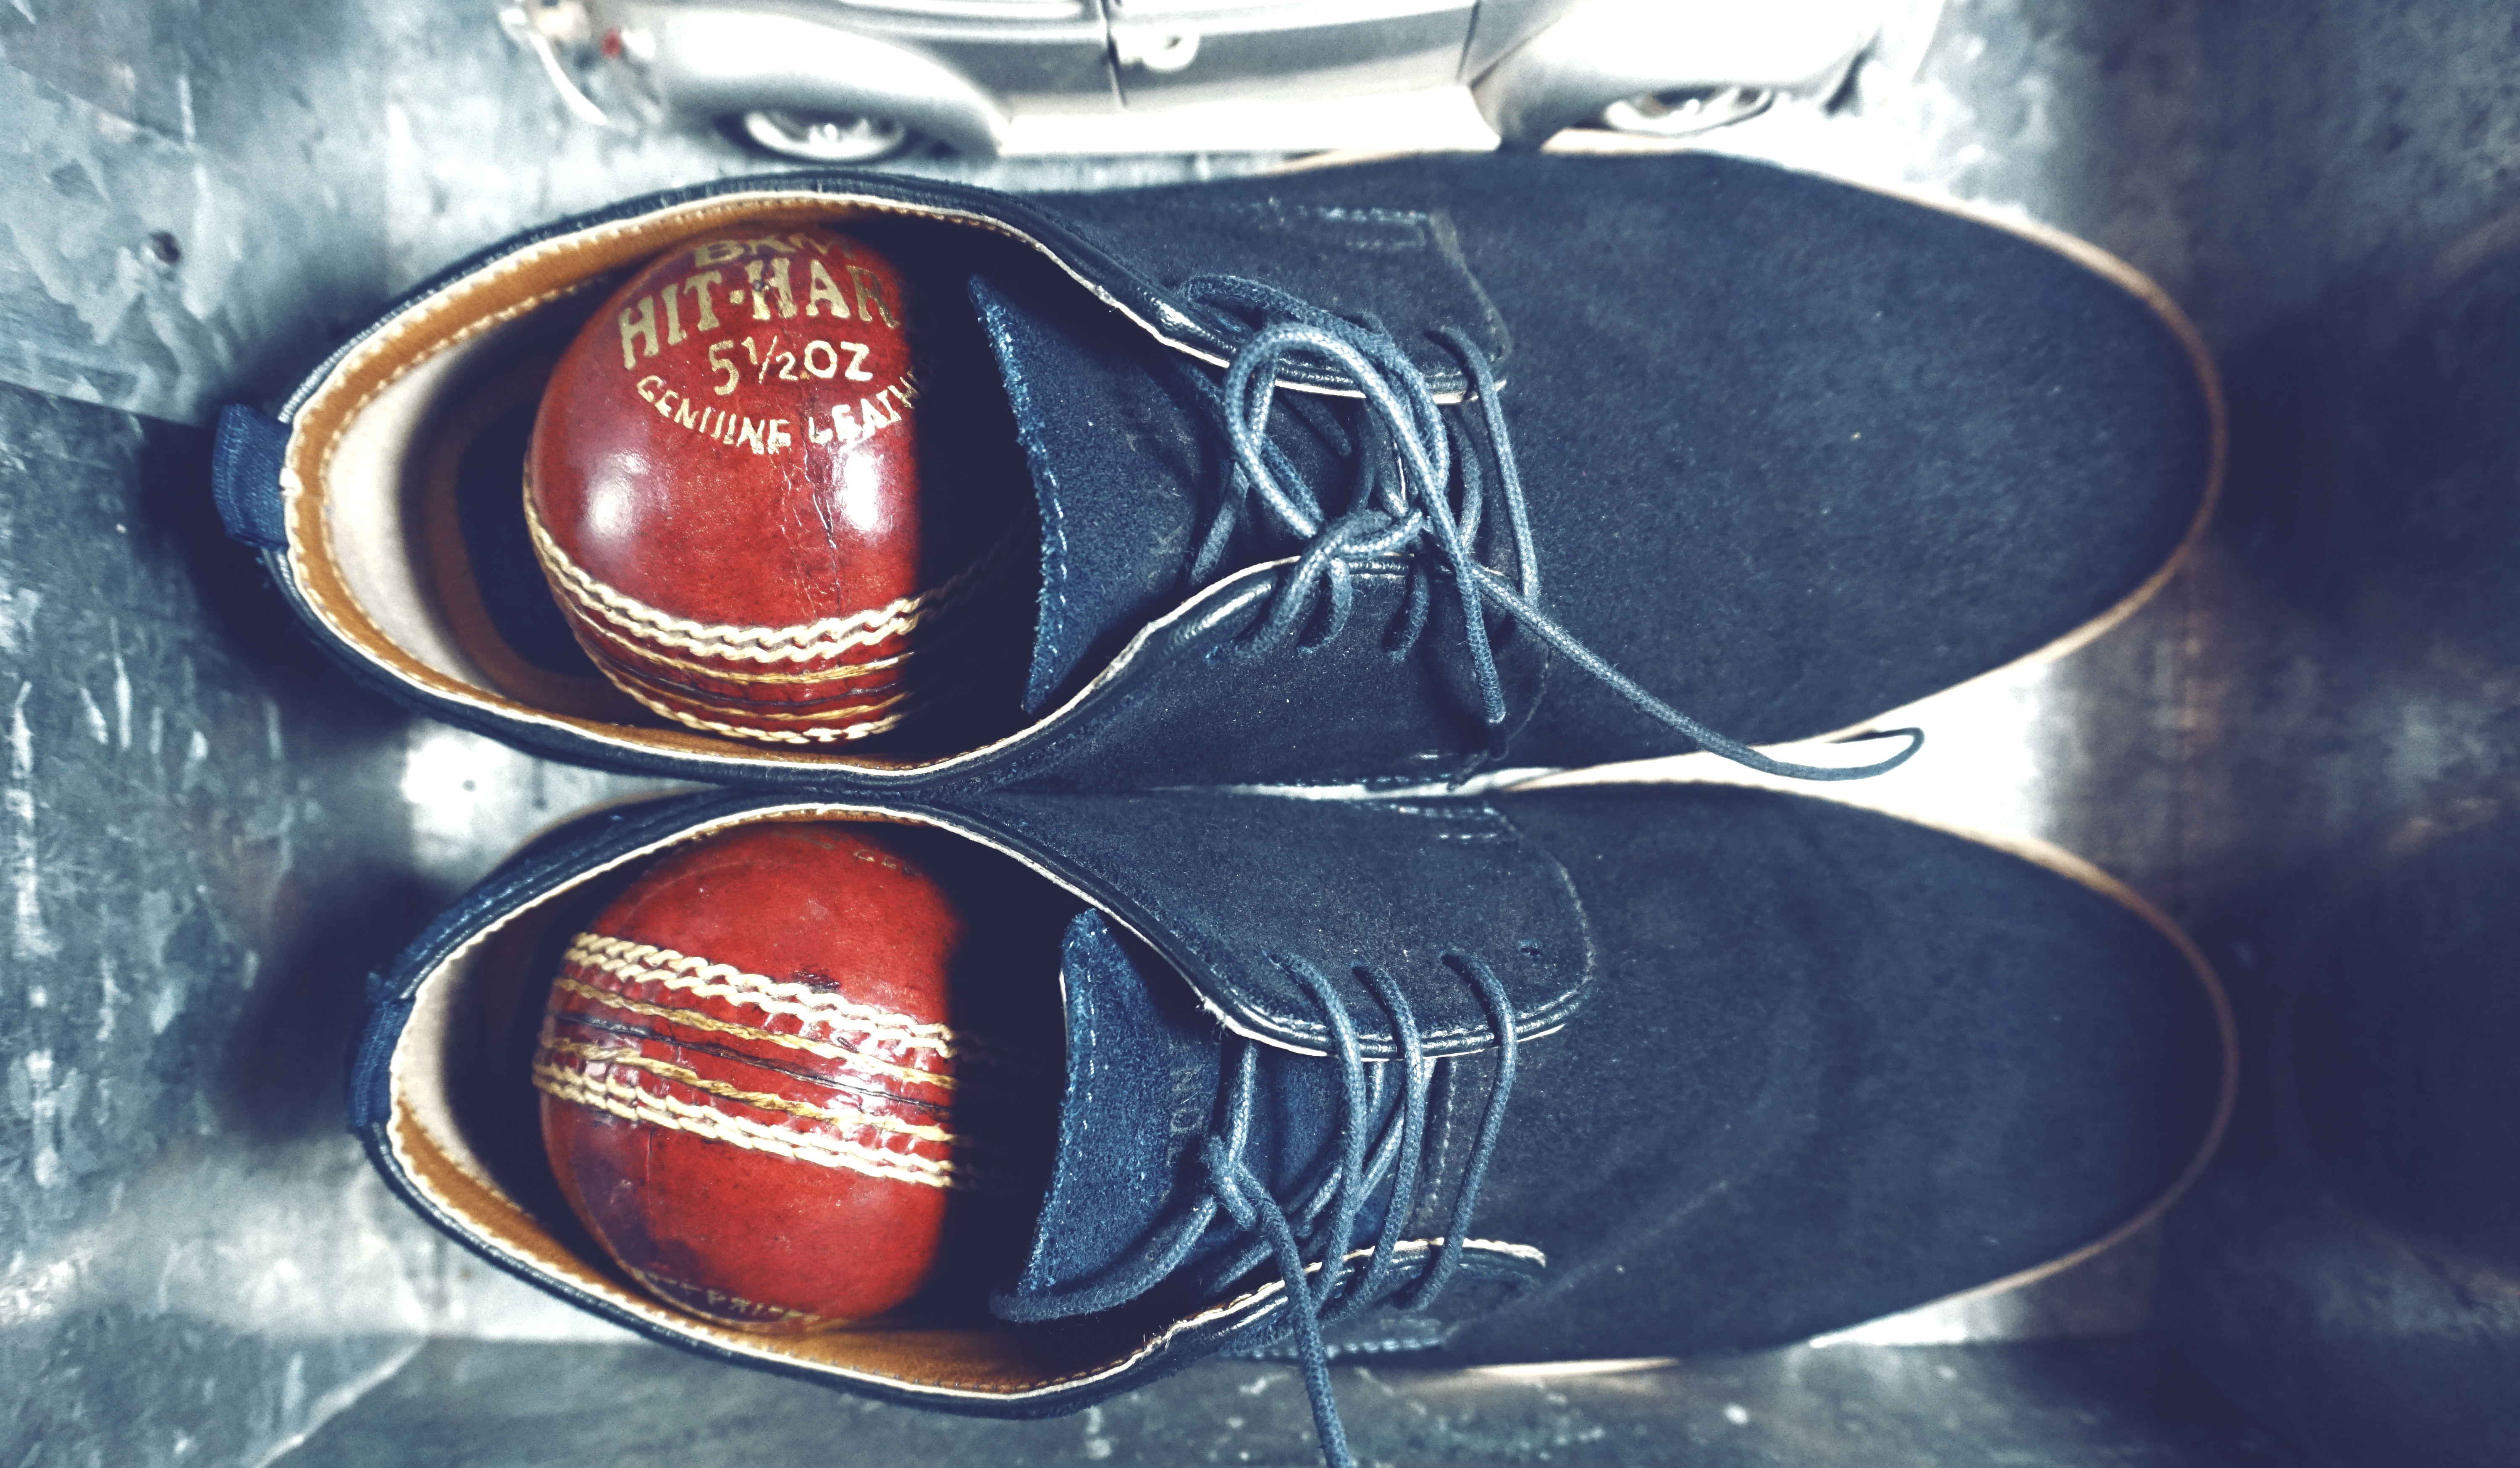
people, white, sport, game, play, boy, trunk, summer, red, equipment, indoor, blue, lifestyle, shoes, competition, sunglasses, toddler, glasses, footwear, organ, balls